Ruppert Jones

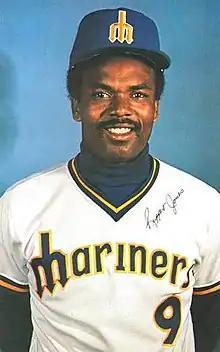
Jones in 1978

Ruppert Sanderson Jones (born March 12, 1955) is an American former Major League Baseball center fielder. He was the first player selected in the 1976 Major League Baseball expansion draft by the Seattle Mariners.